Circle diagram

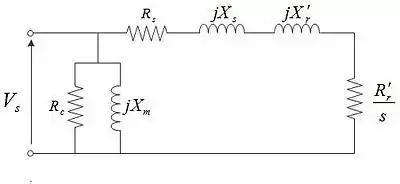
Constant air-gap induction motor equivalent circuit

The circle diagram (also known as Heyland diagram or Heyland circle) is the graphical representation of the performance of the electrical machine drawn in terms of the locus of the machine's input voltage and current. It was first conceived by in 1894 and Bernhard Arthur Behrend in 1895. A newer variant devised by in 1899 is often named Ossanna diagram, Ossanna circle, Heyland-Ossanna diagram or Heyland-Ossanna circle.